August Momberger

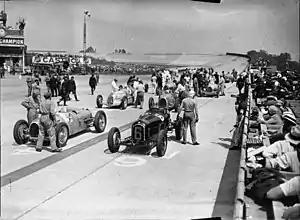
Drivers wait in their cars prior to the start of the 1934 French Grand Prix. Momberger is in car 10, on the second row

The second Grande Épreuve of the season – the 1934 French Grand Prix at the Montlhéry Autodrome on 1 July – again saw all three Auto Union cars entered, although following more fuel pump troubles only Stuck and Momberger started the race. Stuck started from pole position, with Momberger in fourth place in the starting grid ballot. However, from the start Momberger suffered from mechanical problems and rapidly dropped toward the rear of the 13 car field, with only Tazio Nuvolari's misfiring Bugatti behind him, and he became the race's first retirement when his steering finally failed on lap 10.